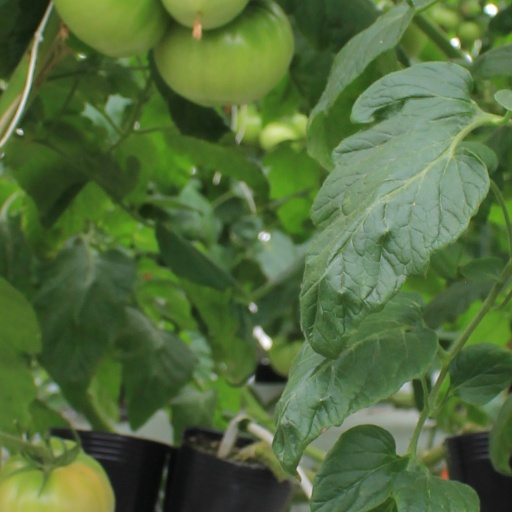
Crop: tomato